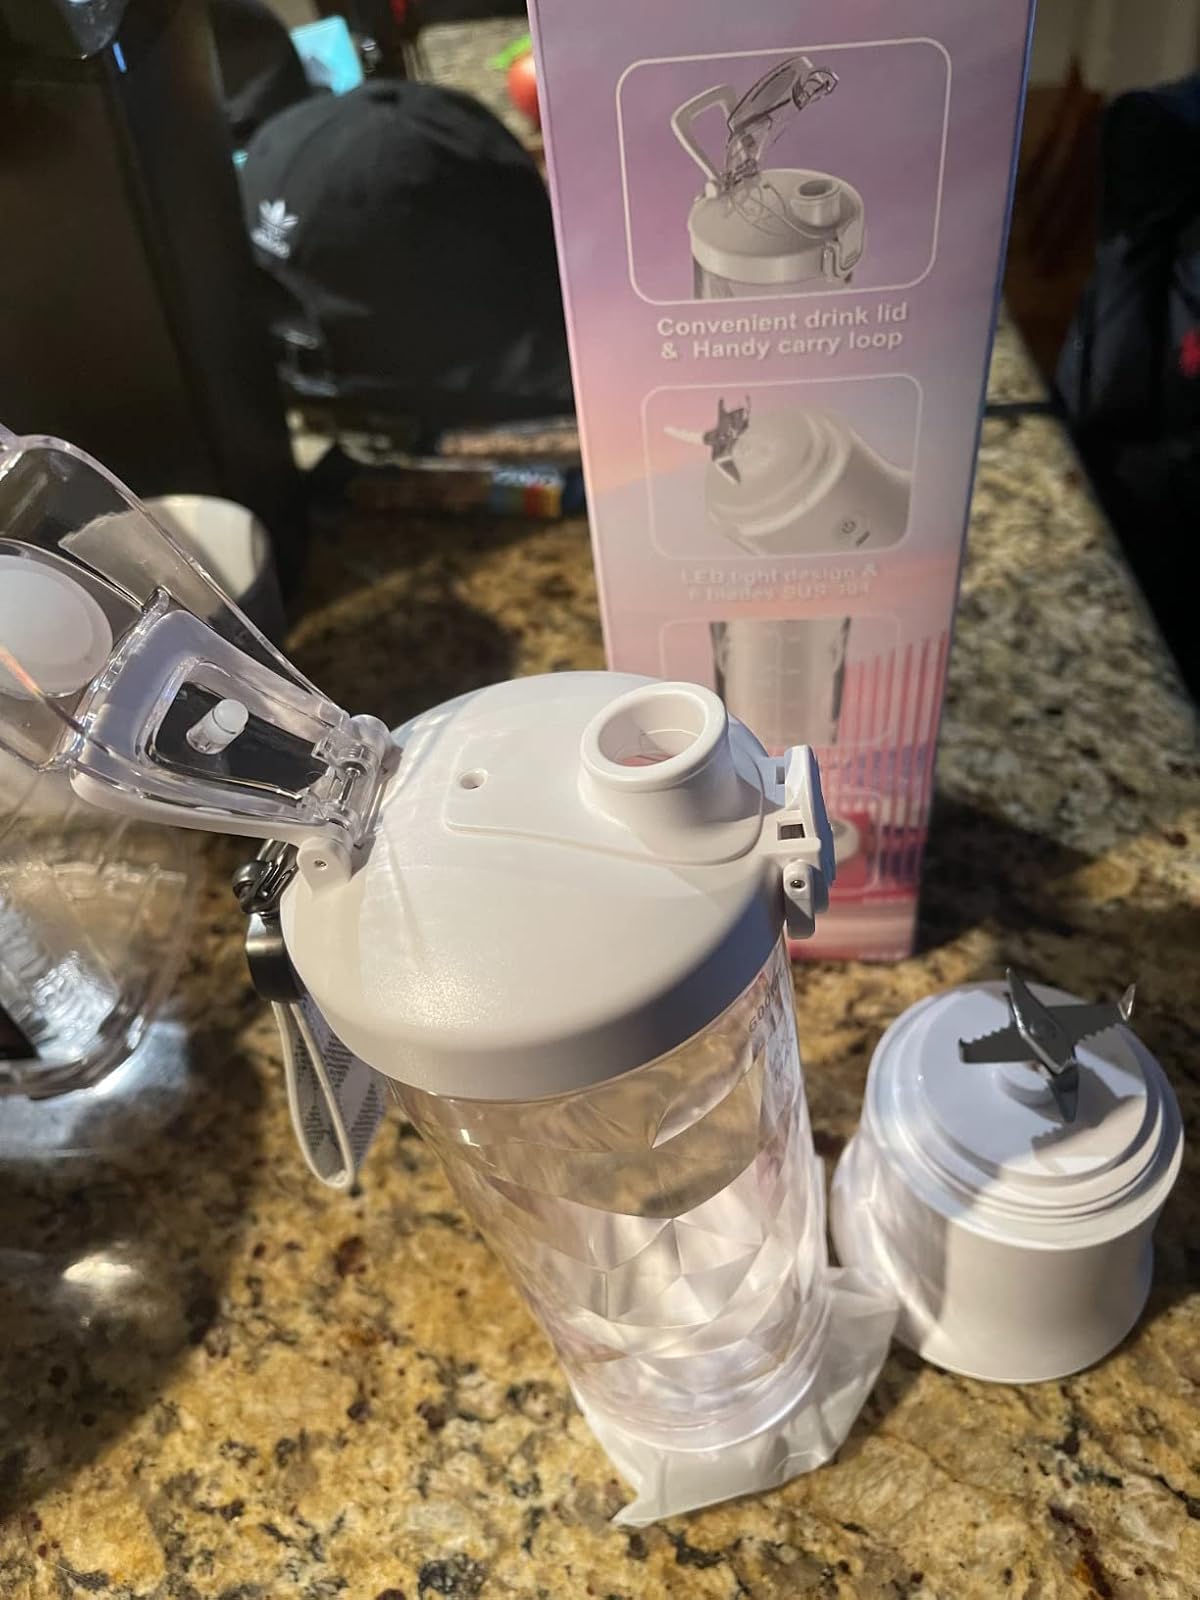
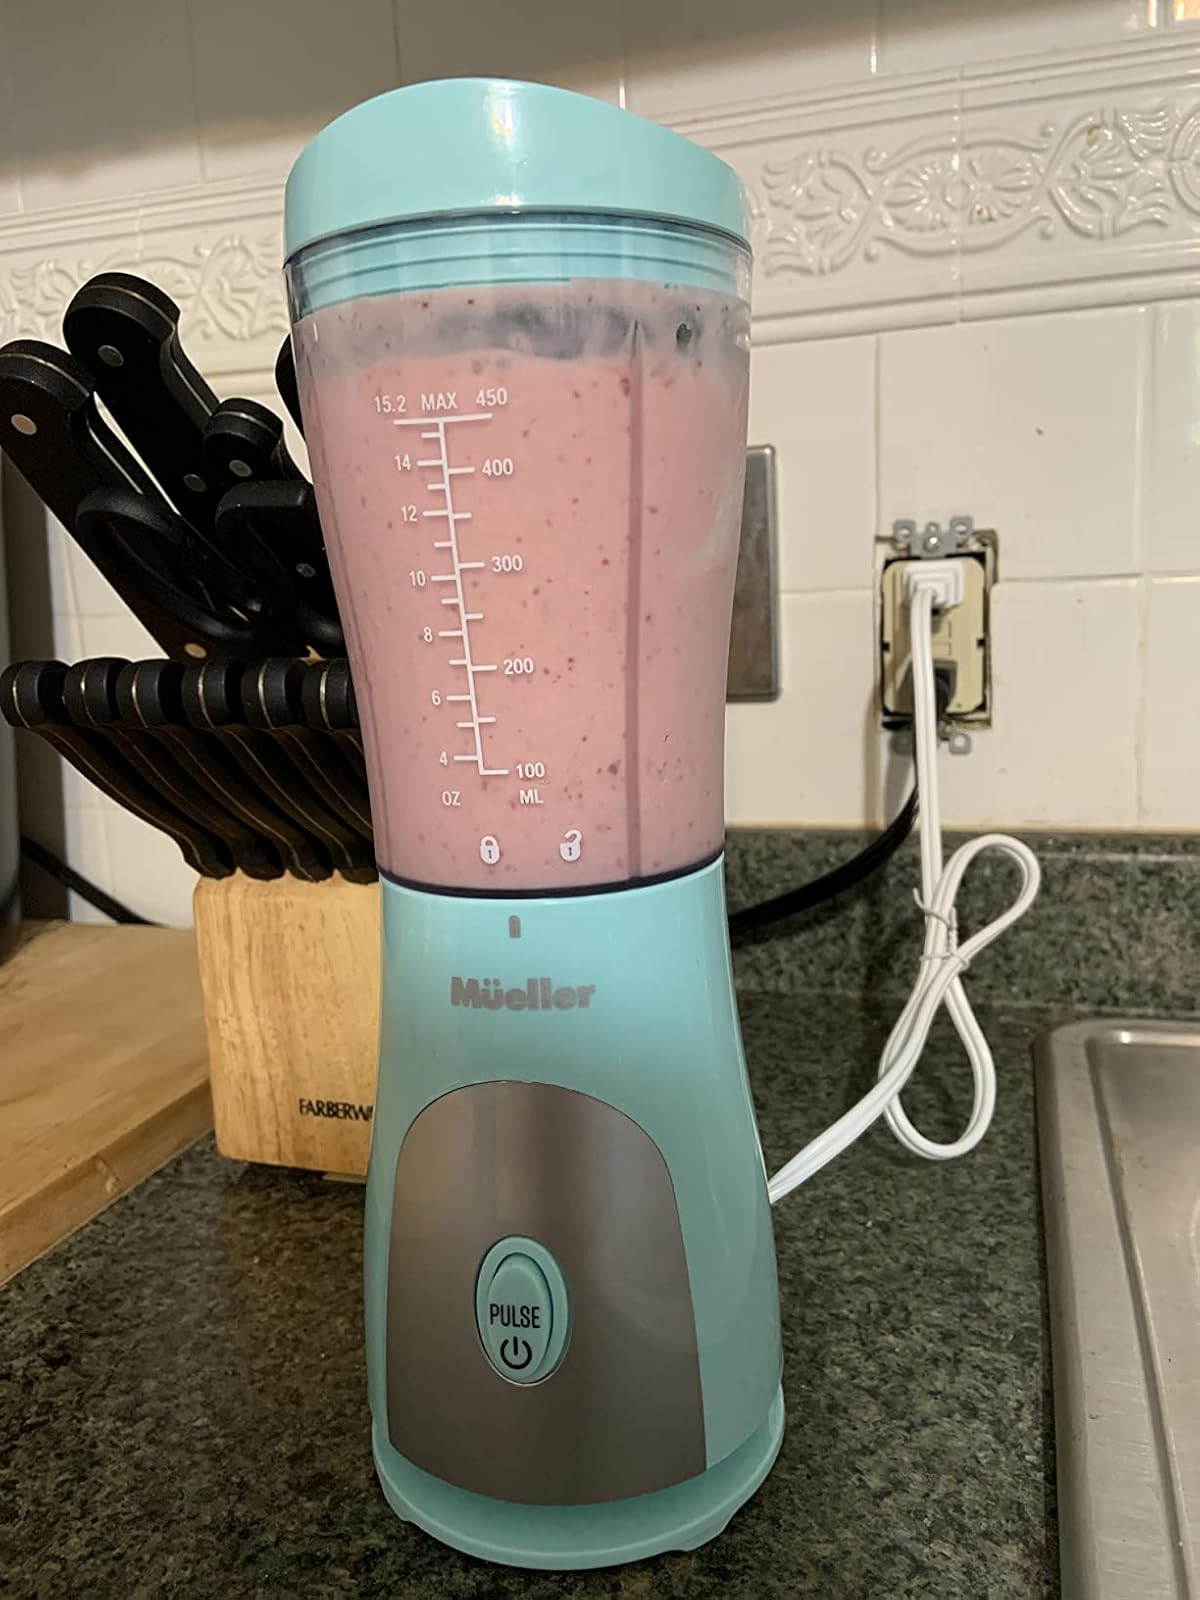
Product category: items_blender
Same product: no